Manila

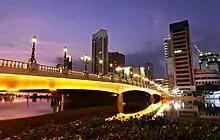
Jones Bridge was redeveloped in 2019 to "restore" it to its near-original design using Beaux-Arts architecture.

Estrada, who was seeking for re-election for his third and final term, lost to Isko Moreno in the 2019 local elections. Moreno has served as the vice mayor under both Lim and Estrada. Estrada's defeat was seen as the end of their reign as a political clan, whose other family members run for national and local positions. After assuming office, Moreno initiated a city-wide cleanup of illegal vendors, signed an executive order promoting open governance, and vowed to stop bribery and corruption in the city. Under his administration, several ordinances were signed, giving additional perks and privileges to Manila's elderly people, and monthly allowances for Grade 12 Manileño students in all public schools in the city, including students of Universidad de Manila and the University of the City of Manila.